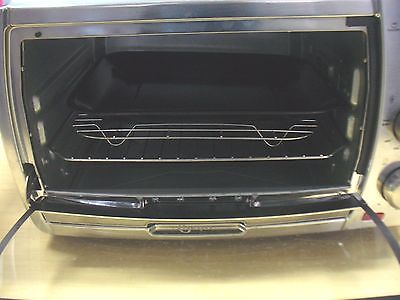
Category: toaster